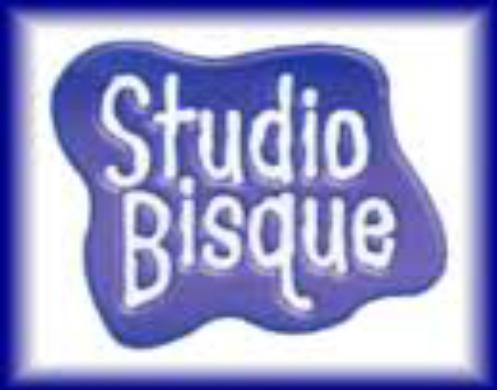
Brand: bisque
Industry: Necessities